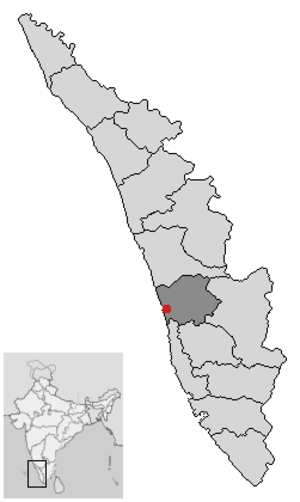
Cochin [ko.ʃɛ̃] ou Kochi [ko.ʧi], est la ville la plus peuplée de l'État du Kerala en Inde avec 601 574 habitants en 2011 et plus de 2 millions d'habitants pour son agglomération au total. Elle est située sur la côte de Malabar, à 200 km au nord de la capitale de l'État, Thiruvananthapuram, et abrite également le plus important des ports indiens.